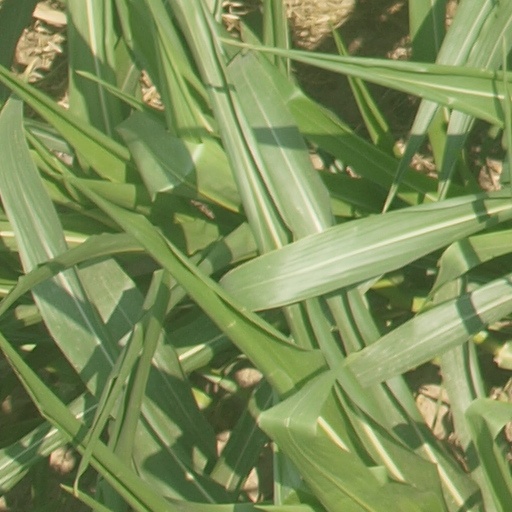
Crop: maize; corn